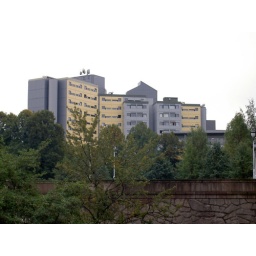
I used to live on the top floor in the second building from the left at Anker Hotel.